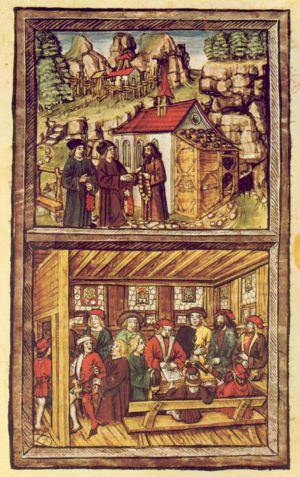
Une illustration de l'Amtliche Luzerner Chronik de 1513 de Diebold Schilling le Jeune, illustrant les événements de la Diète de Stans en 1481. en haut: Un prêtre nommé Heini am Grund visite Nicolas de Flüe pour lui demander ses conseils pour sauver la Diète de Stans des menaces de guerre civile, car les délégués des cantons ruraux et urbains de la Confédération des XIII cantons n'ont pas pu s'entendre. En bas: Grund retourne à la Diète et expose les conseils de Nicolas, après quoi les délégués établissent un compromis. Grund est représenté retenant un huissier qui veut aller répandre les bonnes nouvelles
La Confédération des XIII cantons désigne l'une des étapes de l'histoire de l'ancienne Confédération suisse venant après la Confédération des VIII cantons, comprise entre l'adhésion de Soleure et Fribourg le 22 décembre 1481 et la Révolution française de 1789, suivie par la République helvétique le 5 mars 1798.
Cette page concerne l'année 1481 du calendrier julien.
Saint Nicolas de Flüe, en allemand : Niklaus von Flüe, né en 1417 à Sachseln et mort le 21 mars 1487 dans cette même localité est un ascète suisse qui est le saint patron de la Suisse. Il est parfois invoqué comme « Frère Nicolas». Les principales caractéristiques attribuées à la pensée de Nicolas de Flüe – esprit de paix, non-intervention dans les affaires étrangères, modération - ont aujourd'hui encore des répercussions sur la manière dont certains Suisses perçoivent leur pays et envisagent sa politique.